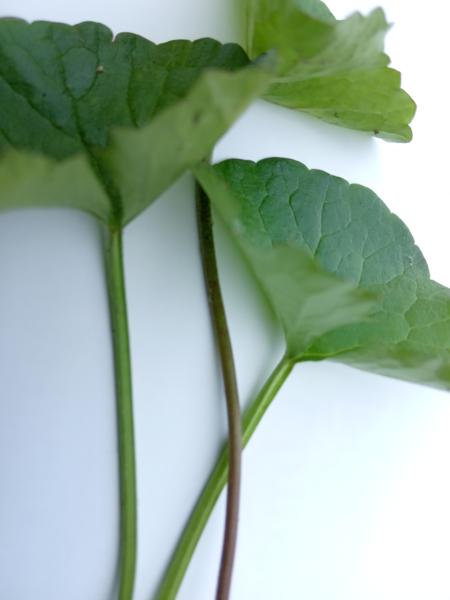
Weed species: Centella asiatica